Todd Palin

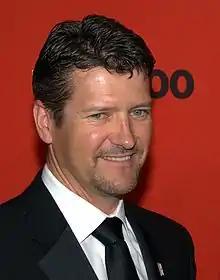
Palin at the 2010 "Time" 100 Gala

Todd Mitchell Palin (born September 6, 1964) is an American businessman who was the first gentleman of Alaska from 2006 to 2009. He is the former husband of former Alaska governor Sarah Palin, the 2008 Republican vice presidential nominee with John McCain.